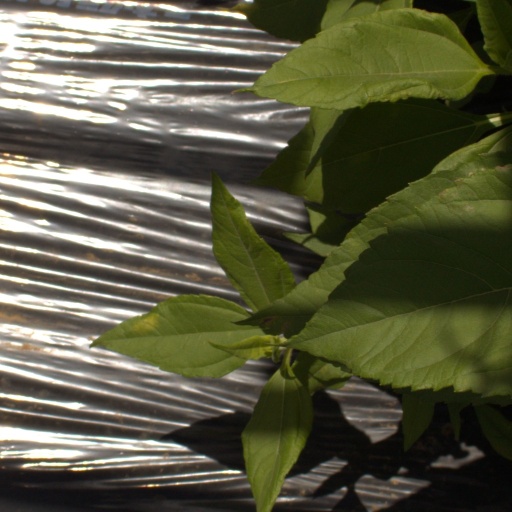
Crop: Jerusalem artichoke